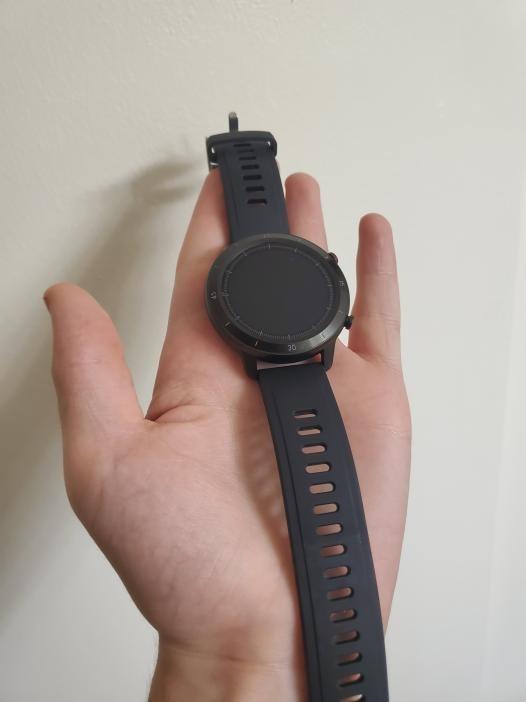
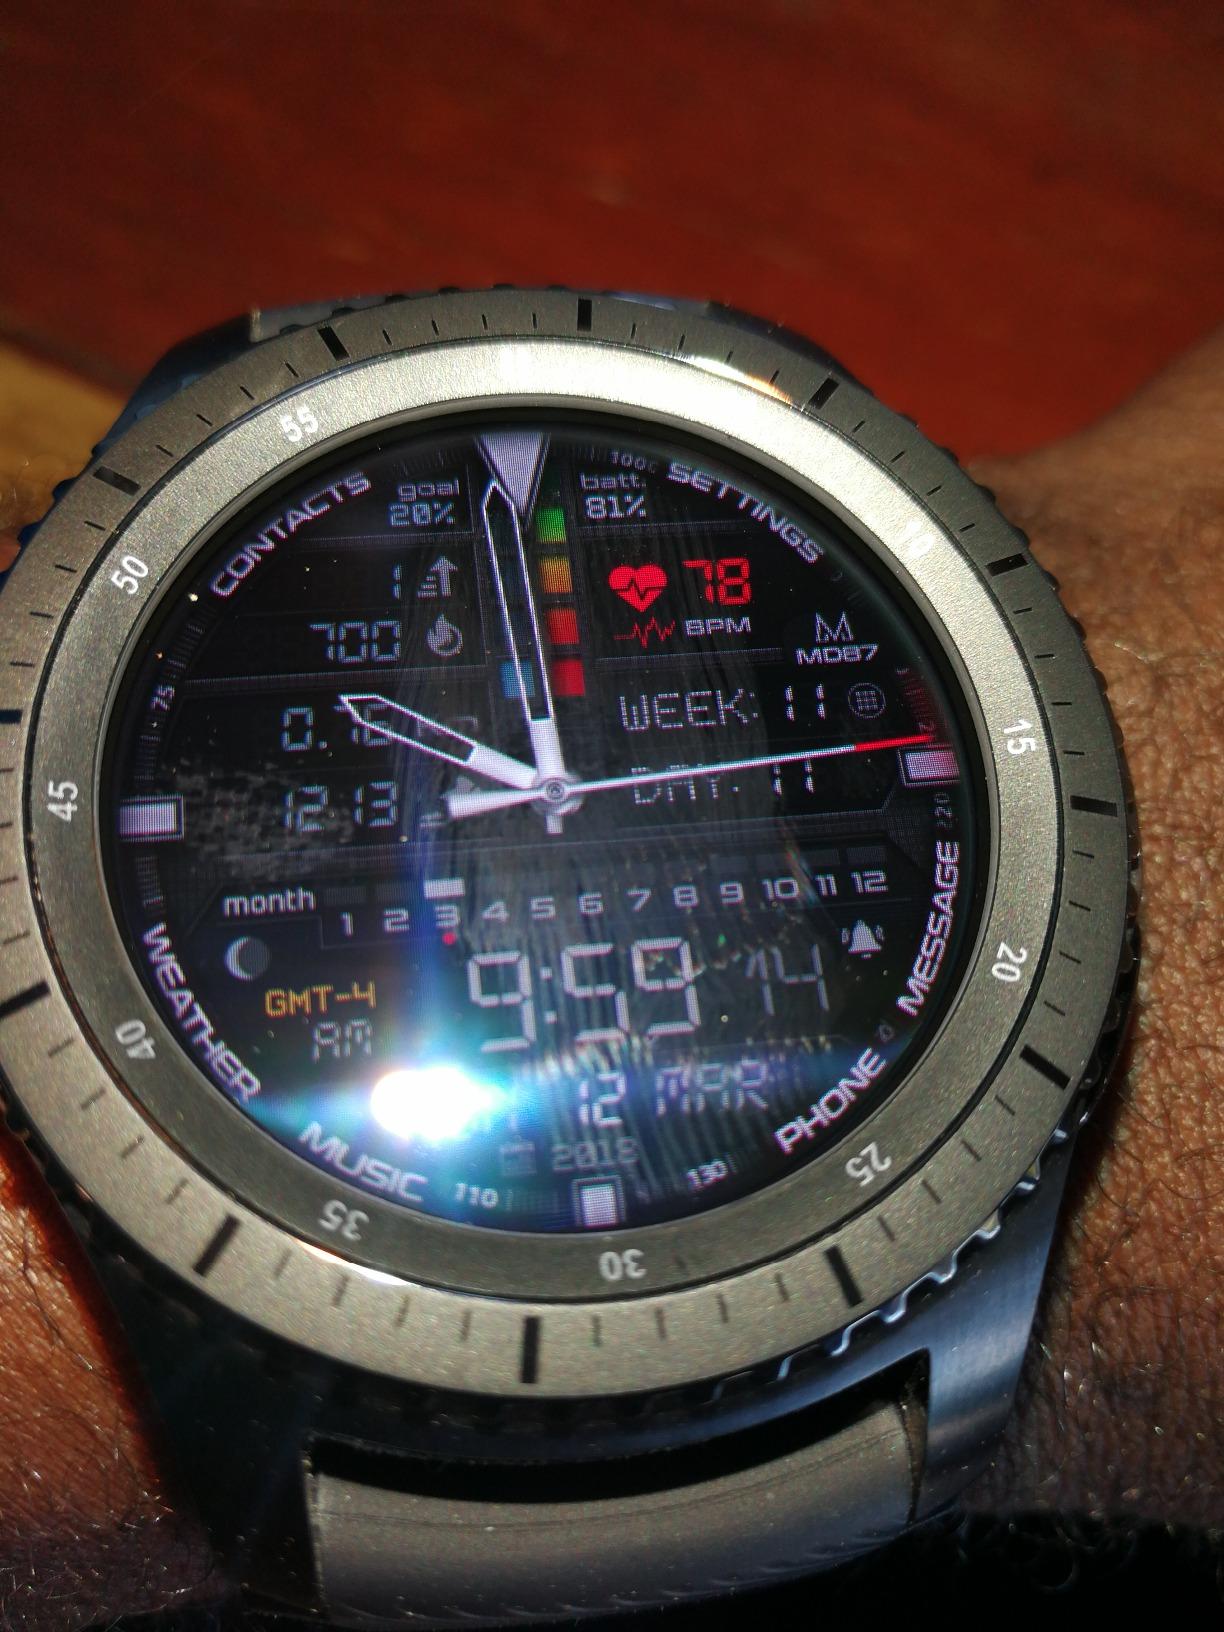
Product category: smartwatch
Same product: no